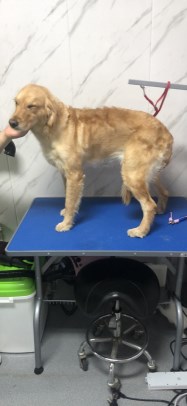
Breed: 5355-n000126-golden_retriever